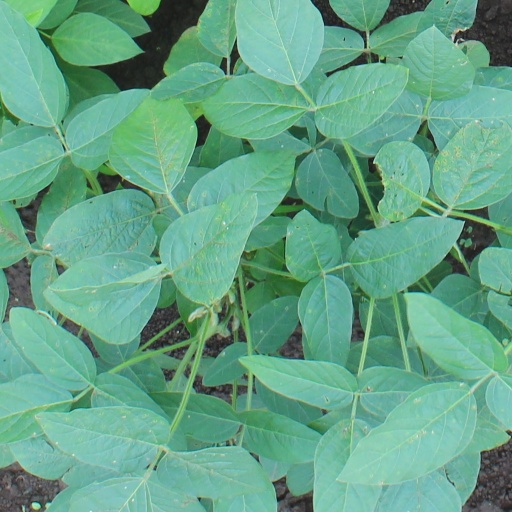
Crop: soybean